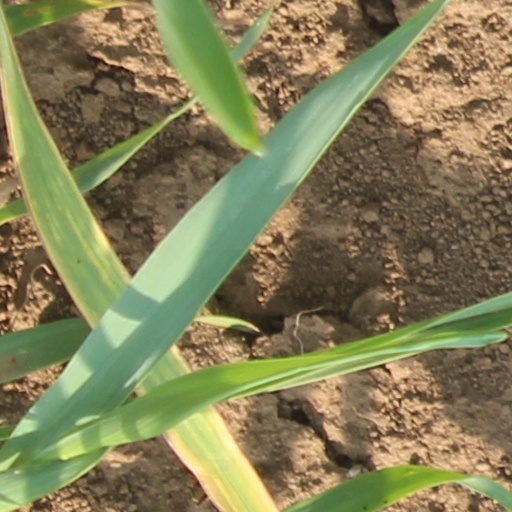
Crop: wheat